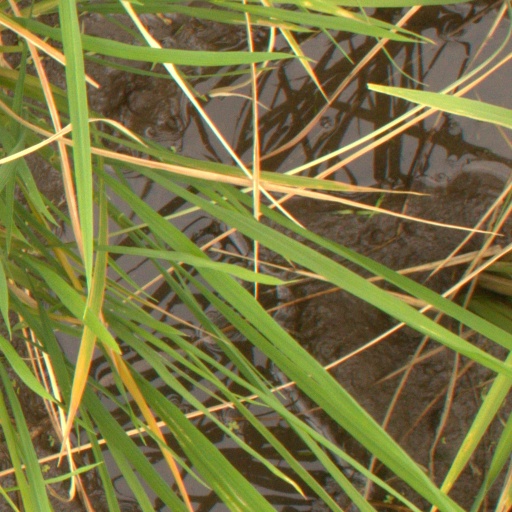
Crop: rice